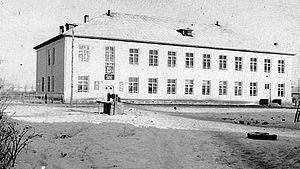
Kellerovka est un village situé au Kazakhstan-Septentrional dans le raïon de Taïyncha. C'est le siège de l'arrondissement rural de Kellerovka.